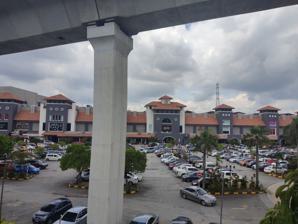
Building: IOI Mall Puchong
Country: Malaysia
Year built: 1996
Shopping mall in Puchong, Selangor, Malaysia IOI Mall Puchong ioi Mall Puchong from LRT station Location Puchong , Selangor Coordinates 3°02′44.3″N 101°37′05.6″E / 3.045639°N 101.618222°E / 3.045639; 101.618222 Address Jalan Puchong, Bandar Puchong Jaya, 47170 Puchong, Selangor, Malaysia Opening date 1996 Developer IOI Group No. of stores and services 150+ No. of anchor tenants AEON , Golden Screen Cinemas , Popular, Toys R Us , Brands Outlet, PADINI Concept Store, Trio, Old Navy, UNIQLO, DeFacto, The Port Family Karaoke, Mr D.I.Y, Kaison No. of floors 4 Website www .ioimp .com .my The iOi Mall Puchong seen from the nearby LRT station. IOI Mall Puchong , is a shopping mall situated in Puchong , Selangor , Malaysia. It has two buildings, the former named Old Wing and the latter New Wing. It has about 250 shops and the number is still increasing. It also has an outdoor parking lot and a rooftop one in the Old Wing, whereas the New Wing features a basement parking lot. It is located near the newly constructed IOI Puchong Jaya LRT Station . AEON Bandar Puchong located in north vourt of the mall Events StarMetro Slam Dunk Competition and the AND1 Streetball Challenge were held in IOI Mall Puchong in June 2015. The slam dunk competition was one of the side show events that added to the thrill of the annual AND1 basketball challenge. Gintell De'Wise Care Butterfly Massage Chair and Gintell De'Vano S FUNtastic Sofa were introduced in IOI Mall Puchong. Gintell brand ambassadors Datuk Jalaluddin Hassan and Amber Chia were also present at the launch here during Gintell's health fair. On 9 February 2017, IOI Mall Puchong invited special guests to celebrate Chinese New Year, including 40 underprivileged children from Kampung Broga Semenyih, Kampung Baru Semenyih and Kampung Cempaka. Twenty senior citizens from the Kim Loo Ting Temple were also present to enjoy performances performed by Kun Seng Keng Kuala Lumpur, which includes a lion dance extravaganza, a dragon dance and a prosperity drum performance. The mall also gave away necessities and red packets to the old folks, children's homes and poor families, before treating them to a Chinese New Year spread at the Dynasty Dragon Restaurant that evening. Flash floods In February 2013, continuous heavy rain at Pusat Bandar Puchong has resulted in flash floods with water levels rising to as high as 1.5 metres, stretching from IOI mall to Bandar Puteri and had caused massive traffic jams in the area. In June 2015, the mall was not spared by the flash flood which hit the Damansara-Puchong Highway (LDP) along the IOI Puchong stretch due to heavy rain in Klang Valley . On 15 November 2016, the mall was yet again victim to another flash flood which triggered a massive jam. The flood last about an hour and subsided at 5pm when the rain eventually stopped. On 16 December 2023, the mall was yet again victim to another flash flood where it overflows the ground floor and North Court parking lot of the mall in addition to nearby Damansara-Puchong Highway (LDP) due to evening heavy rain in which MBSJ's flood alert system reached 3.156 meters on 6.55pm. Public transport SP24 IOI Puchong Jaya LRT Station on the 4 Sri Petaling Line serves the mall, while the bus stop near the new wing is served by several bus routes including 506, 600, 601, 602, SJ02, T600 and T604. See also IOI City Mall References